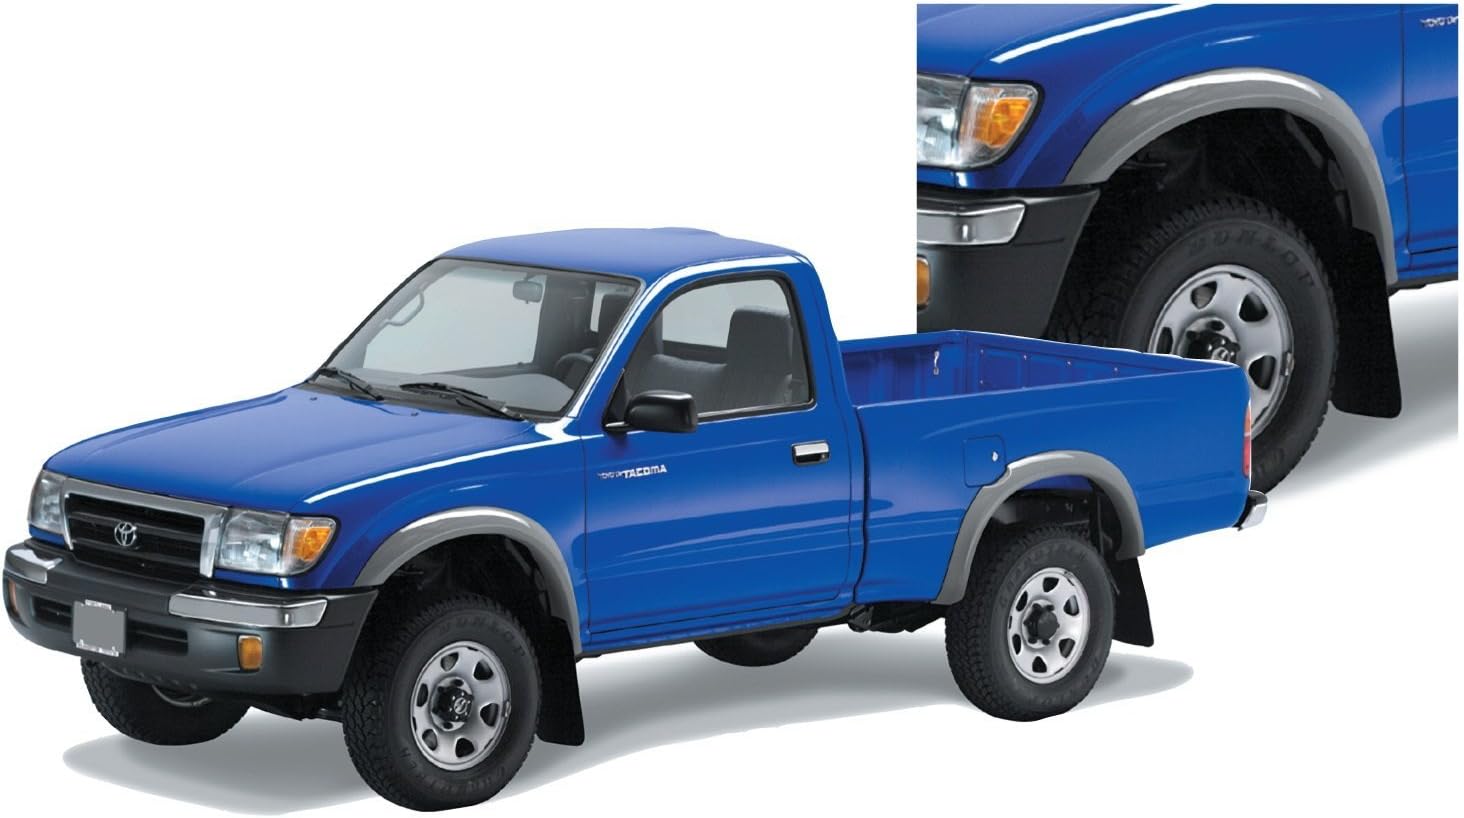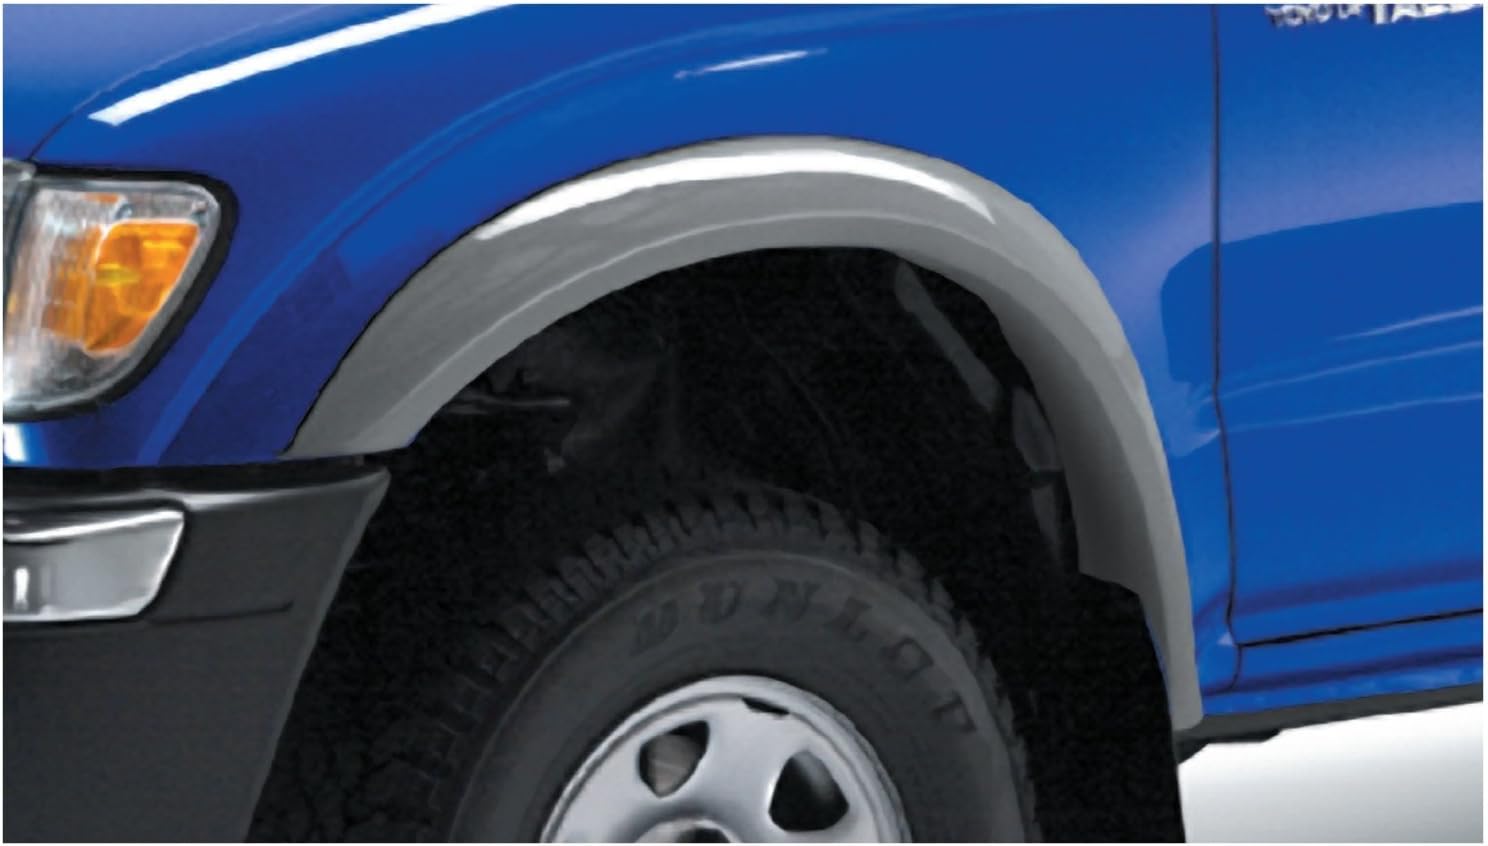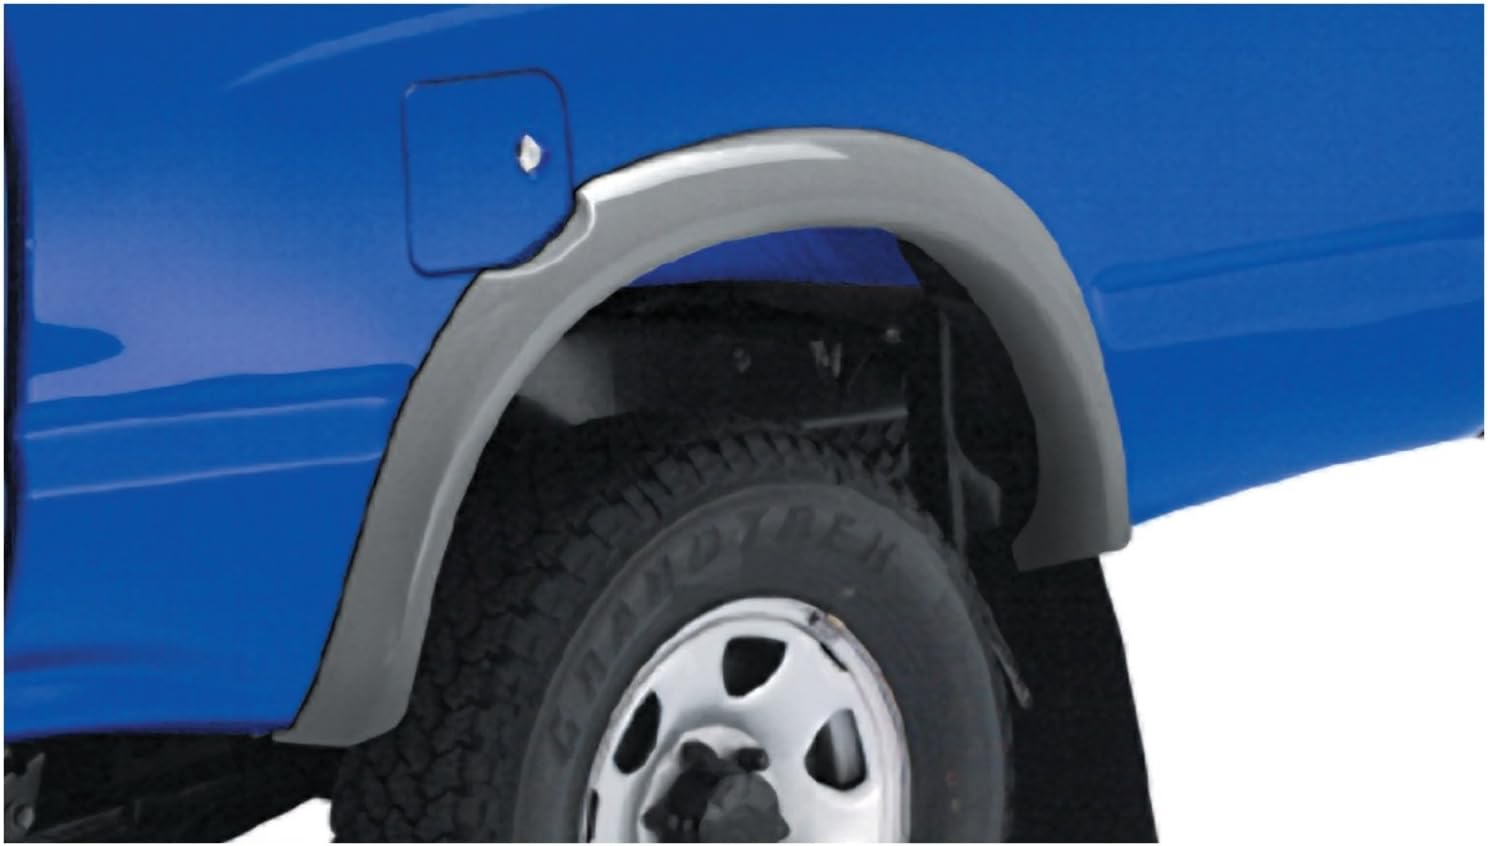
Bushwacker 31911-11 Black Extend-A-Fender Style Smooth Finish 4-Piece Fender Flare Set, Compatible with 1995-2004 Toyota Tacoma
Category: Automotive
Bushwacker Extend-A-Fender flares blend with the lines of your vehicle for a terrific look that is bold enough to turn heads, and yet trim enough to go anywhere. These Bushwacker fender flares are made from Dura-Flex ABS thermoplastic. they are flexible enough to withstand varying road conditions, and yet durable enough to last. They'll provide your truck with an additional 1 to 3 in. of tire coverage (depending on the vehicle), added protection from the elements, and an exciting look at the same time! So, if you want to protect your ride and look good doing it, then give these Bushwacker fender flares a try.
Features: T-100 Pick Up 93-98